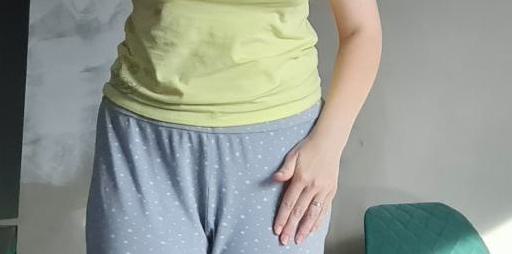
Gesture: no_gesture